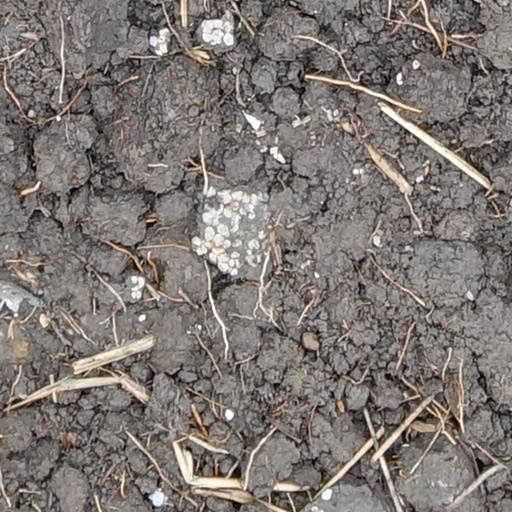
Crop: wheat